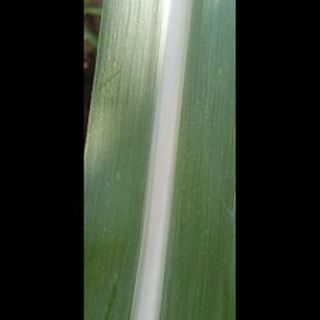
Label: healthy_sugarcane